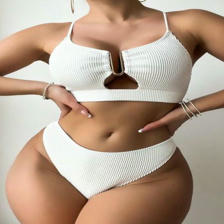
Label: Modal